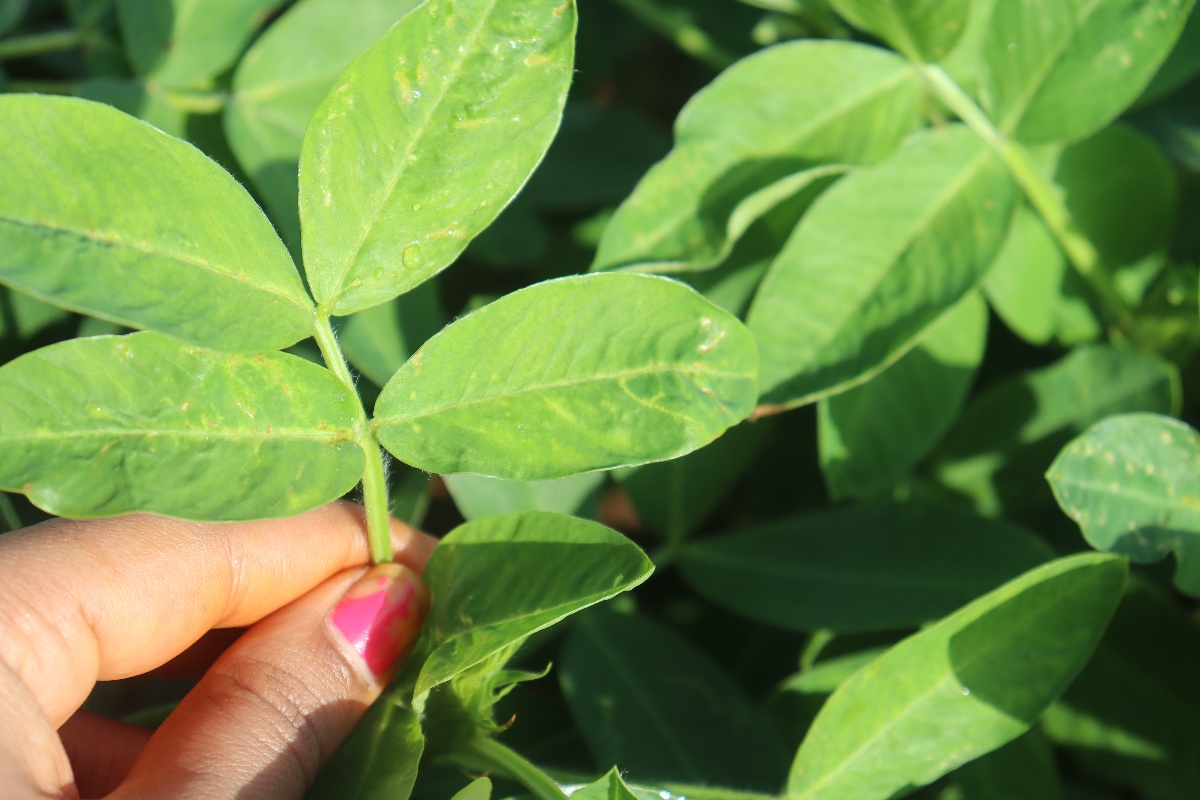
Label: healthy leaf